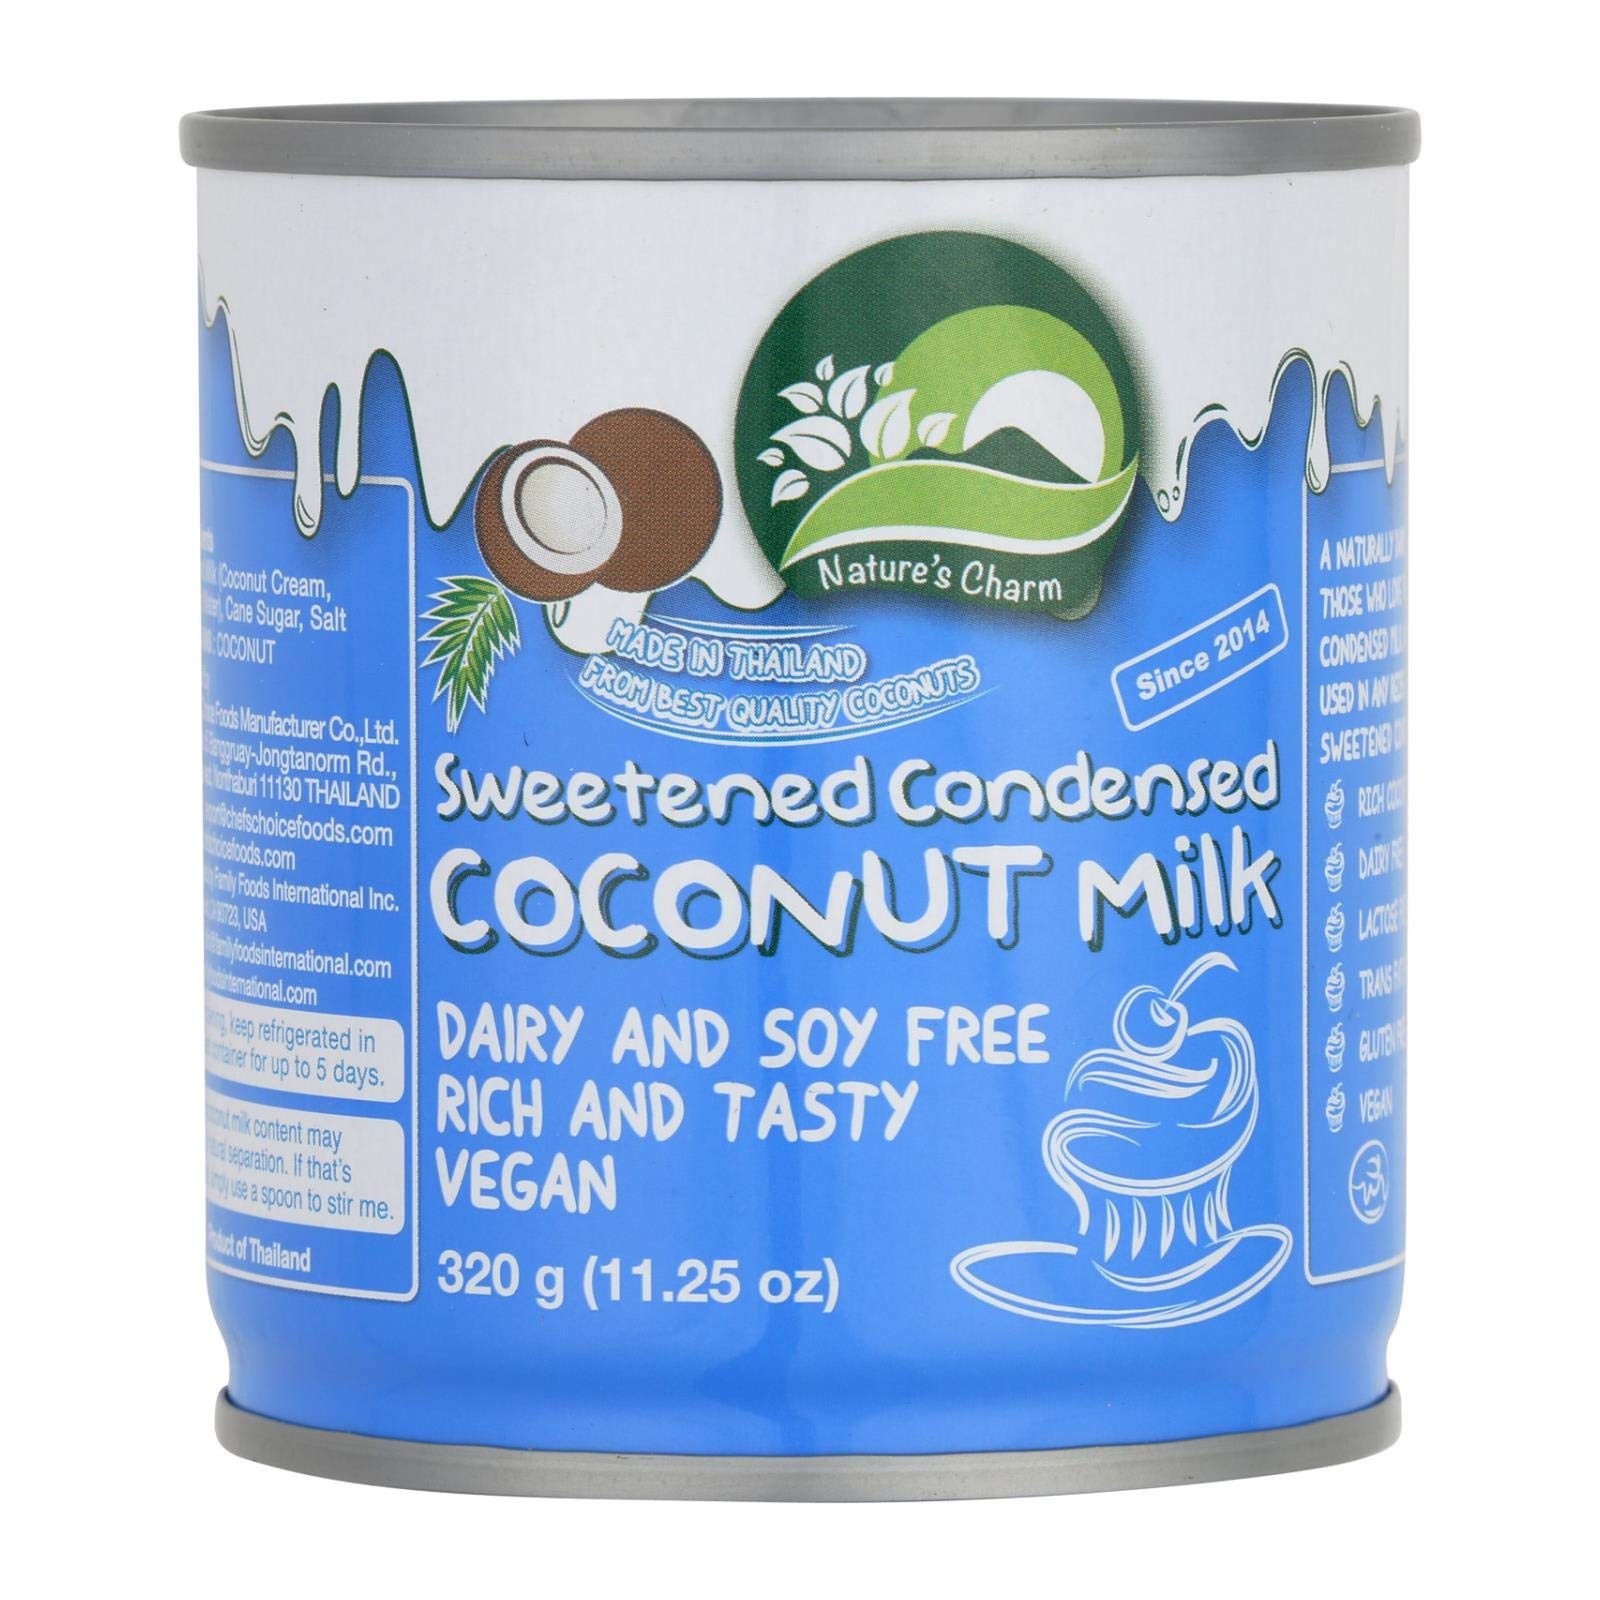
Item Name: Nature's Charm Sweetened Condensed Coconut Milk - Case of 6 - 11.25 Fl oz.
Bullet Point 1: Nature's Charm Sweetened Condensed Coconut Milk - Case of 6 - 11.25 Fl oz.
Bullet Point 2: Gluten Free
Bullet Point 3: Dairy Free
Bullet Point 4: Yeast Free
Product Description: Nature's Charm Sweetened Condensed Coconut Milk - Case of 6 - 11.25 Fl oz.
Value: 1.0
Unit: Count

Price: 23.89